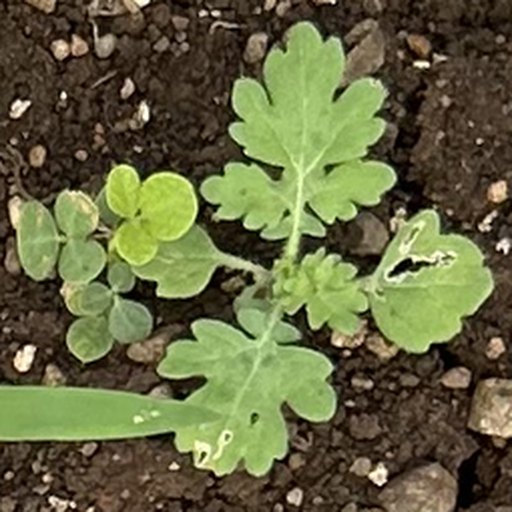
Weed species: Gajar_gavat_(Parthenium hysterophorus)